Xenophon Hicks

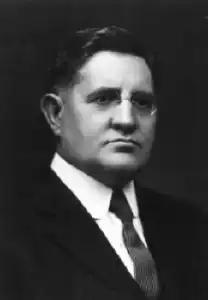

Xenophon Hicks (May 2, 1872 – November 2, 1952) was a United States circuit judge of the United States Court of Appeals for the Sixth Circuit and previously was a United States district judge of the United States District Court for the Eastern District of Tennessee and the United States District Court for the Middle District of Tennessee.